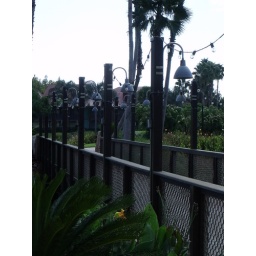
This bridge went across Lake Buena Vista, a body of water in the center of Coranado Springs Resort.